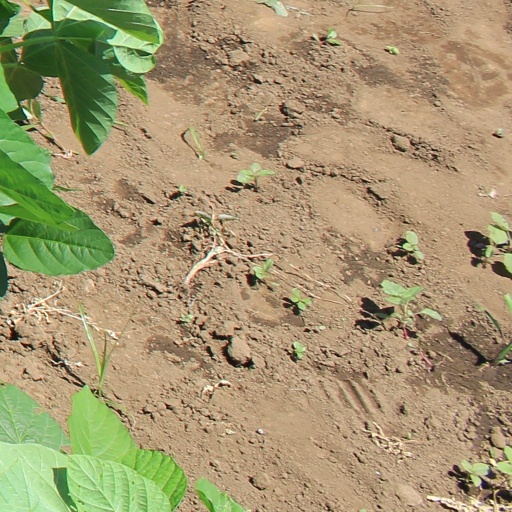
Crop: soybean